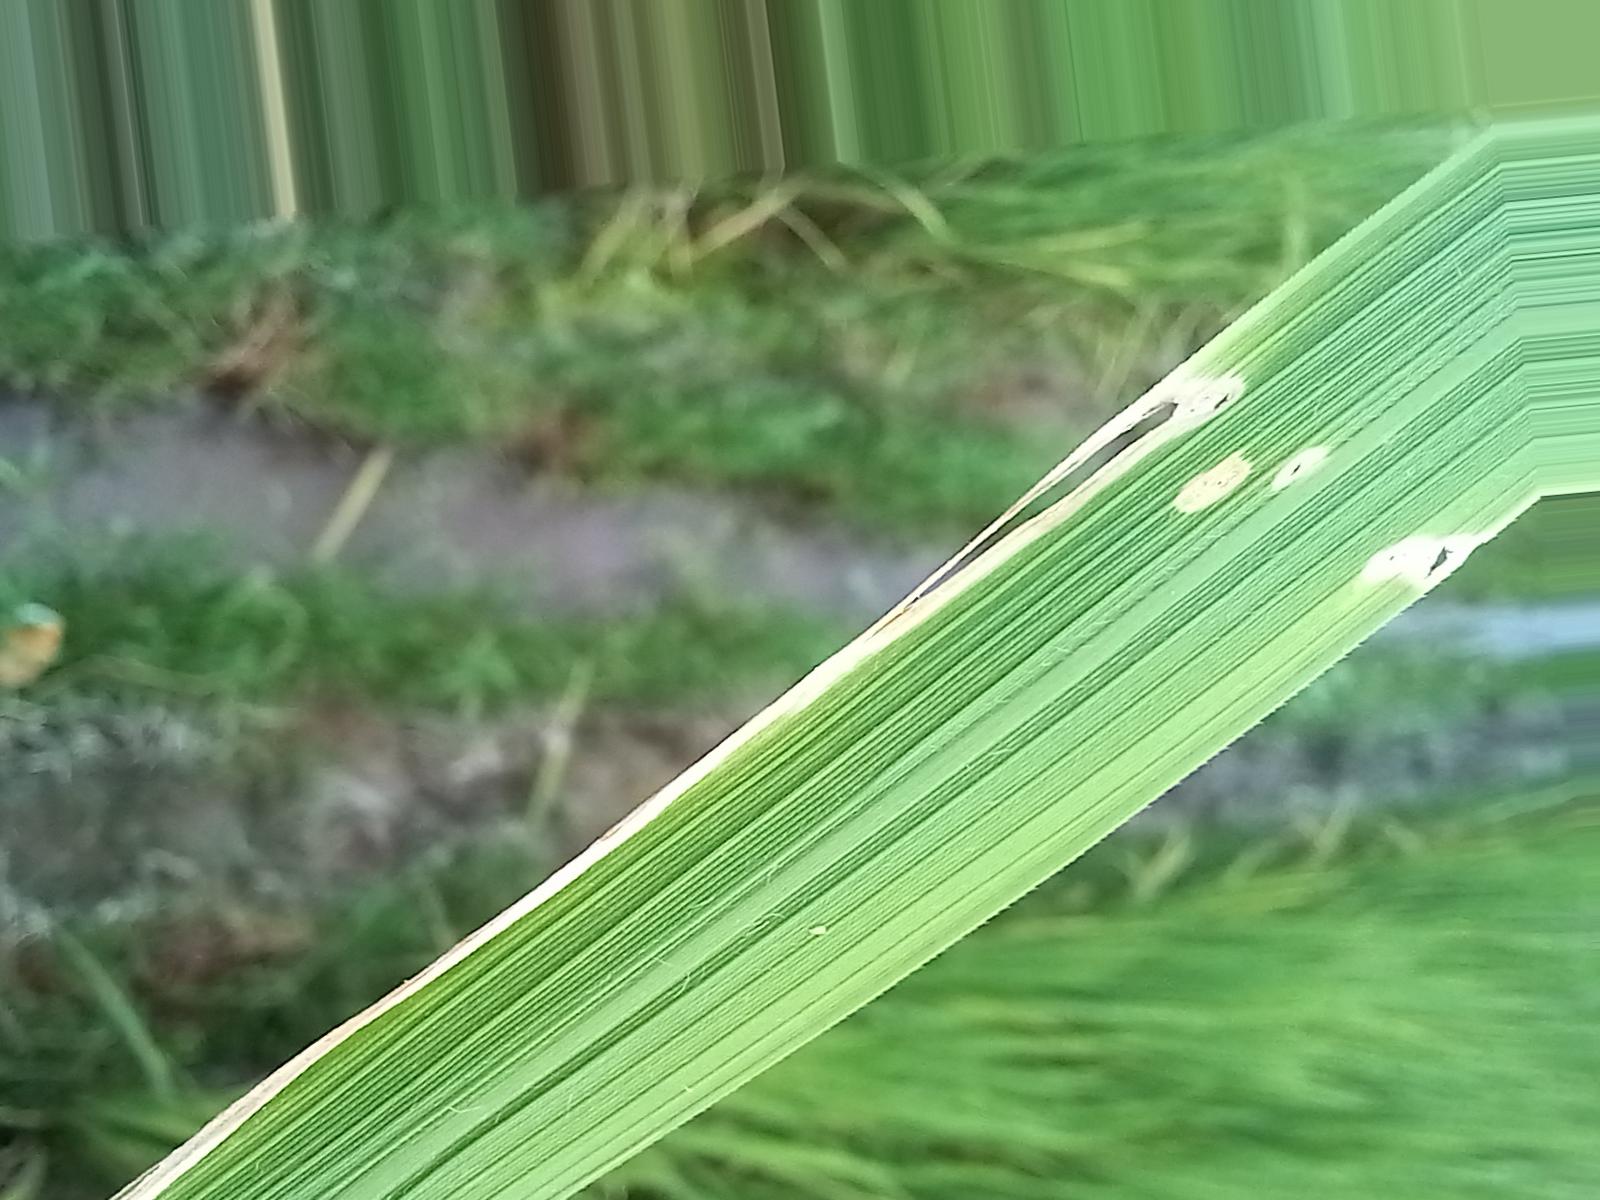
Nhãn: Sâu gai ( Hispa )